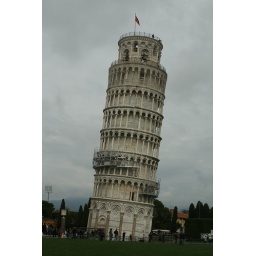
piazza de miracoli in pisa - home of the famous &amp;quot;leaning tower&amp;quot; and boy is it leaning!